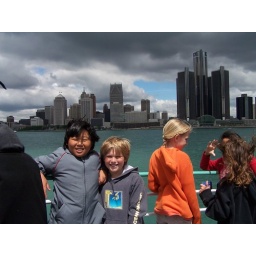
This was the last field trip that I chaperoned for HRH....a boat trip down the Detroit River. I love the clouds above the Detroit skyline.